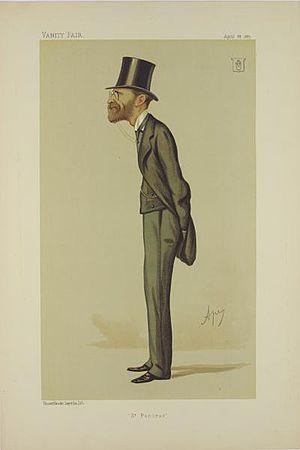
Sir Julian Goldsmid, 3ᵉ baronnet, est un homme d'affaires et homme politique britannique.